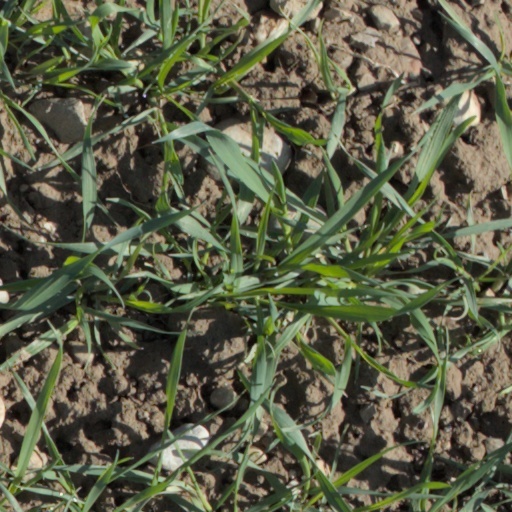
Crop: wheat